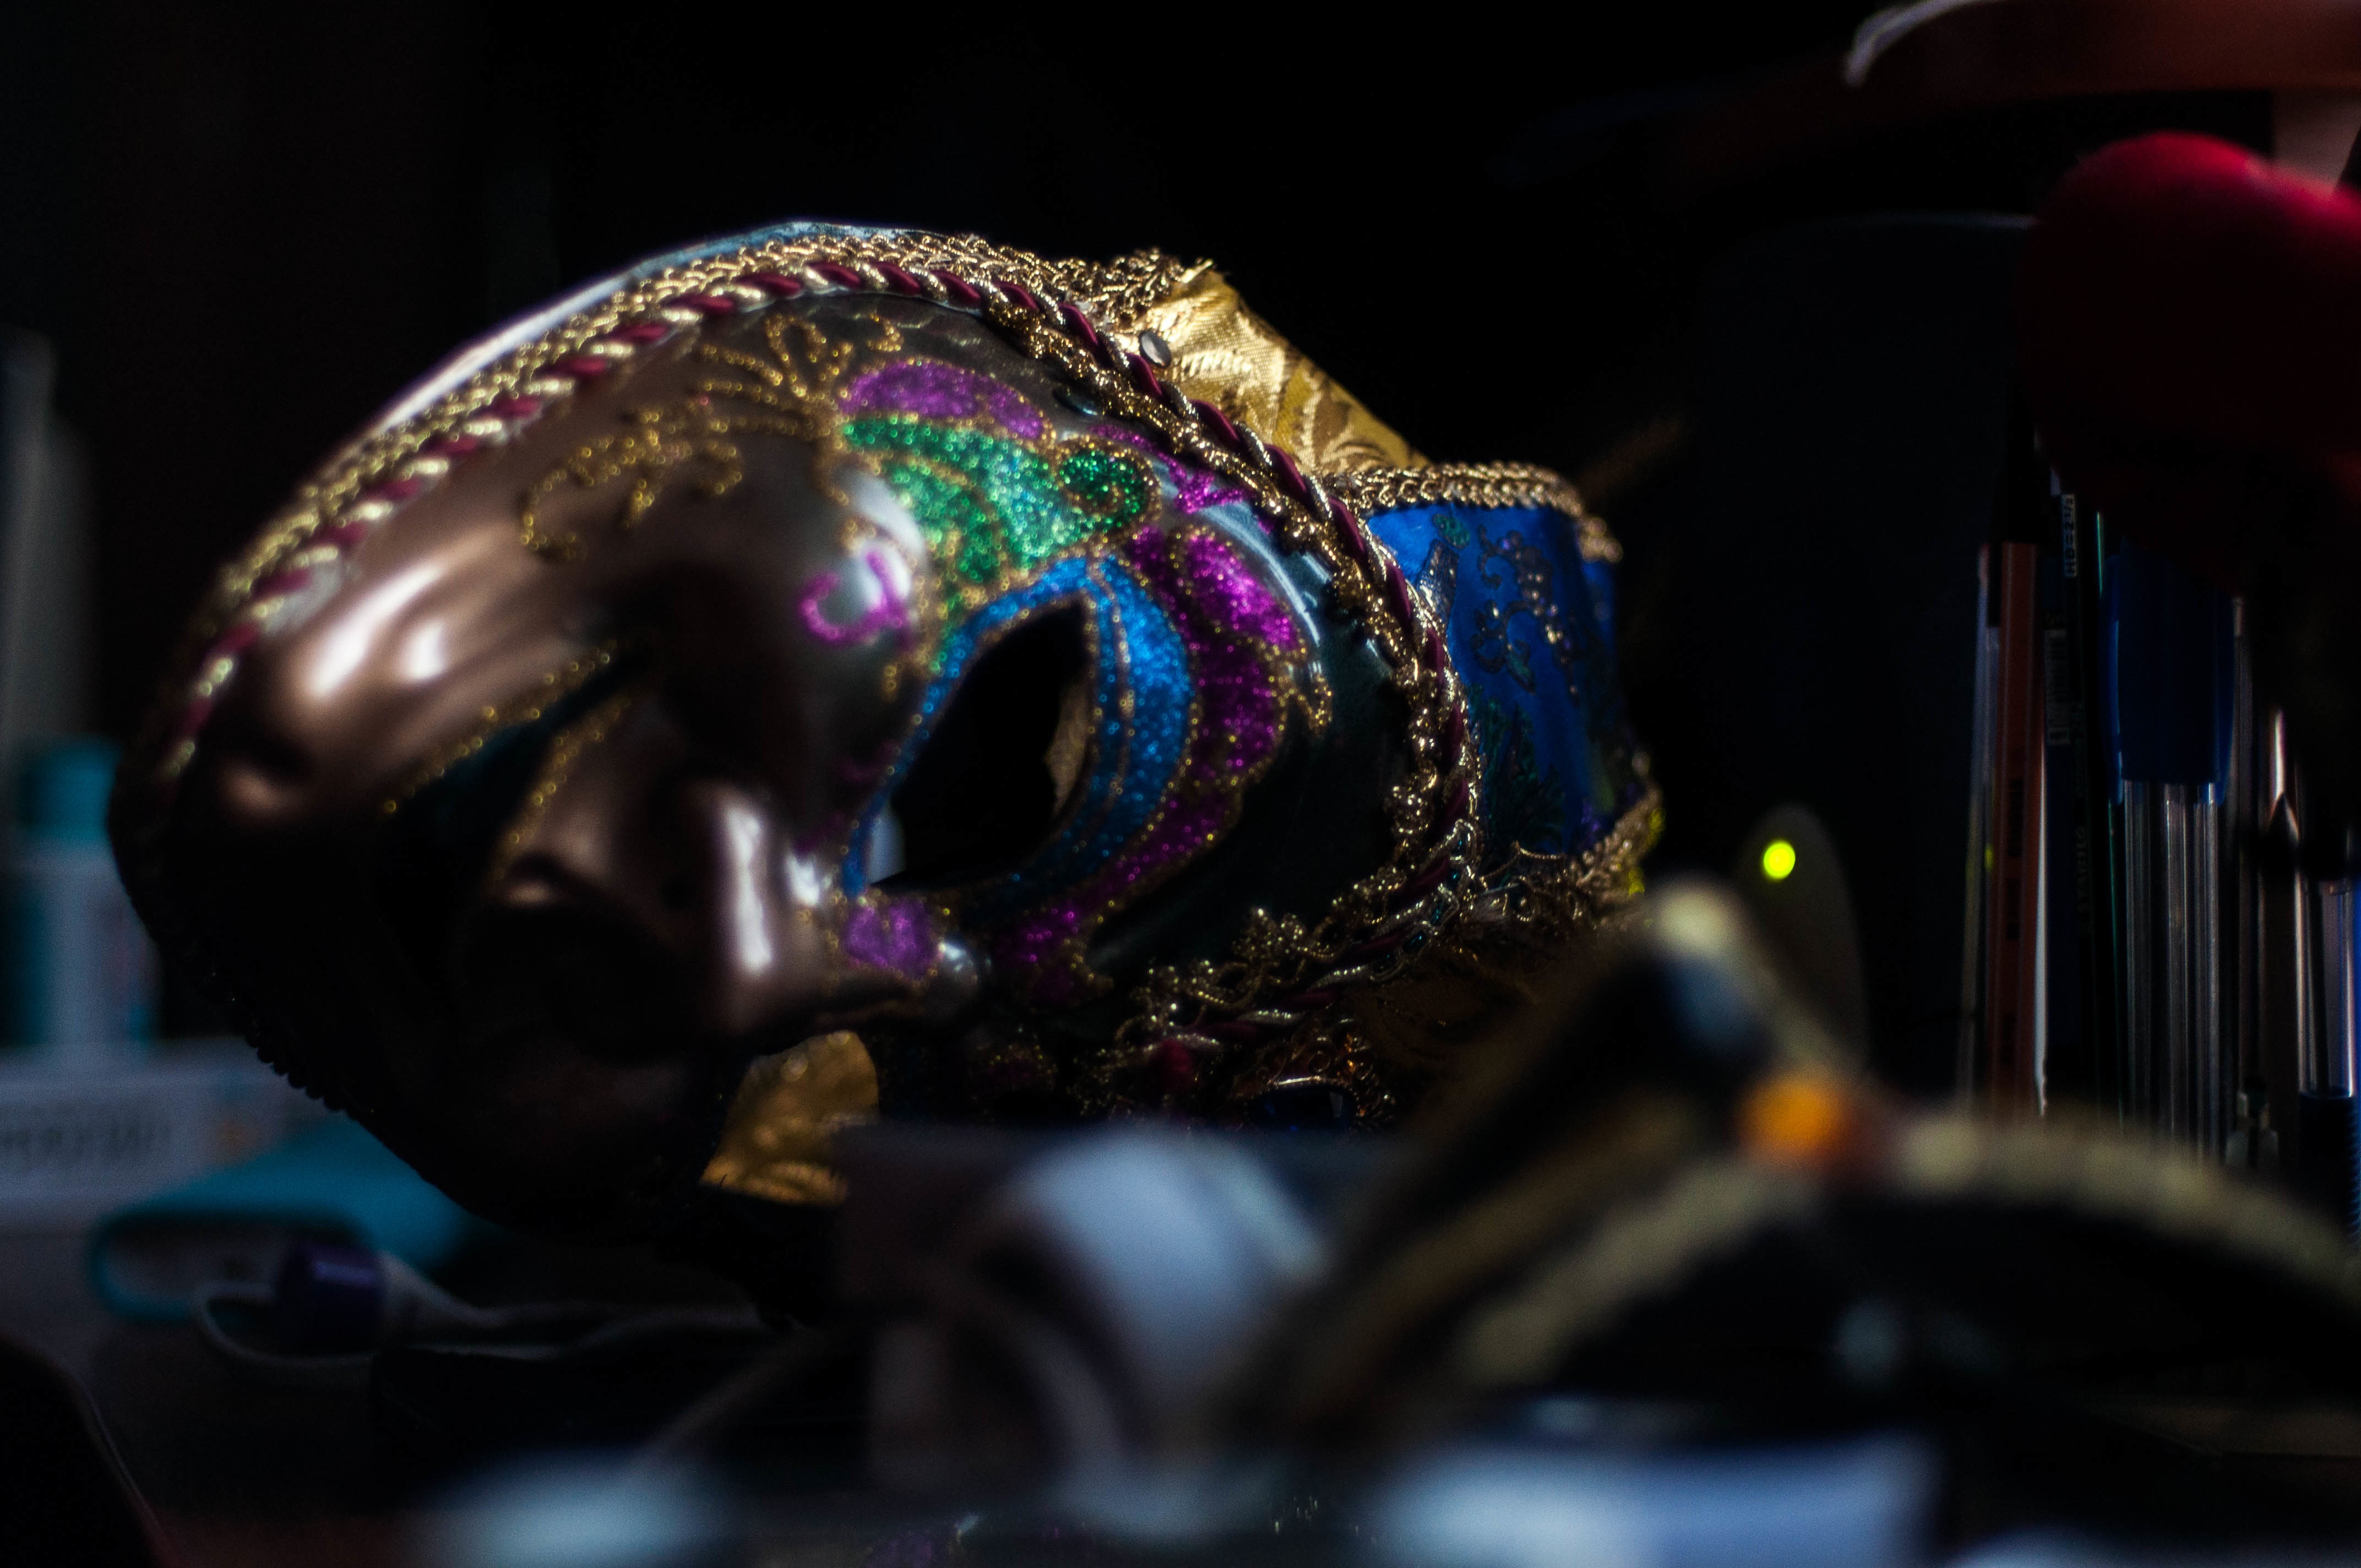
light, glass, color, blue, toy, close up, macro photography